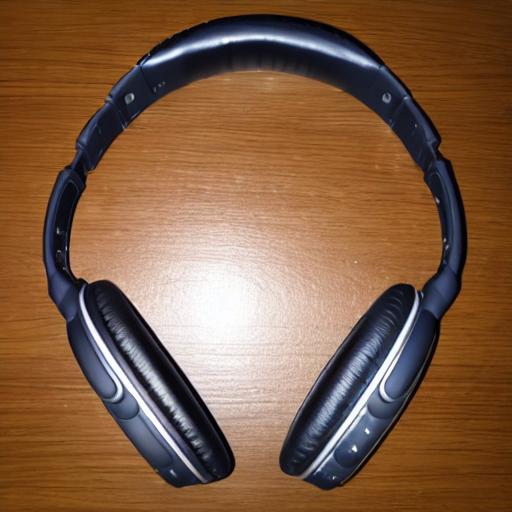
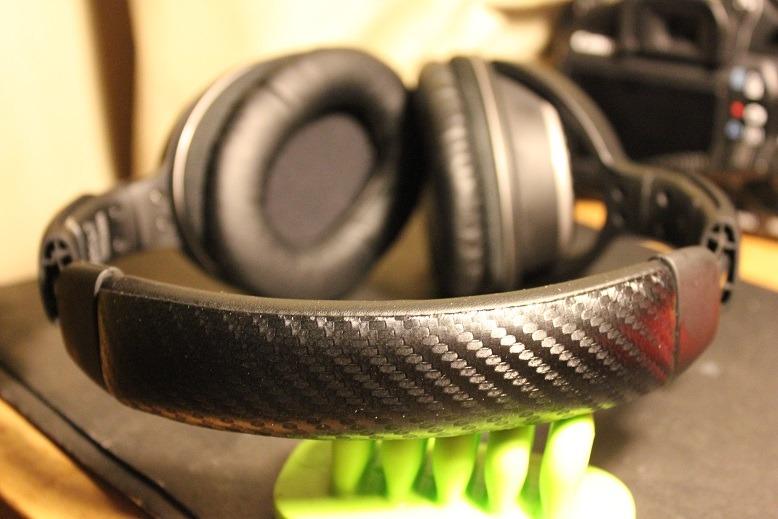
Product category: headphones
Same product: no